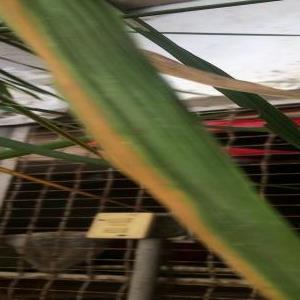
Disease: Bacterialblight